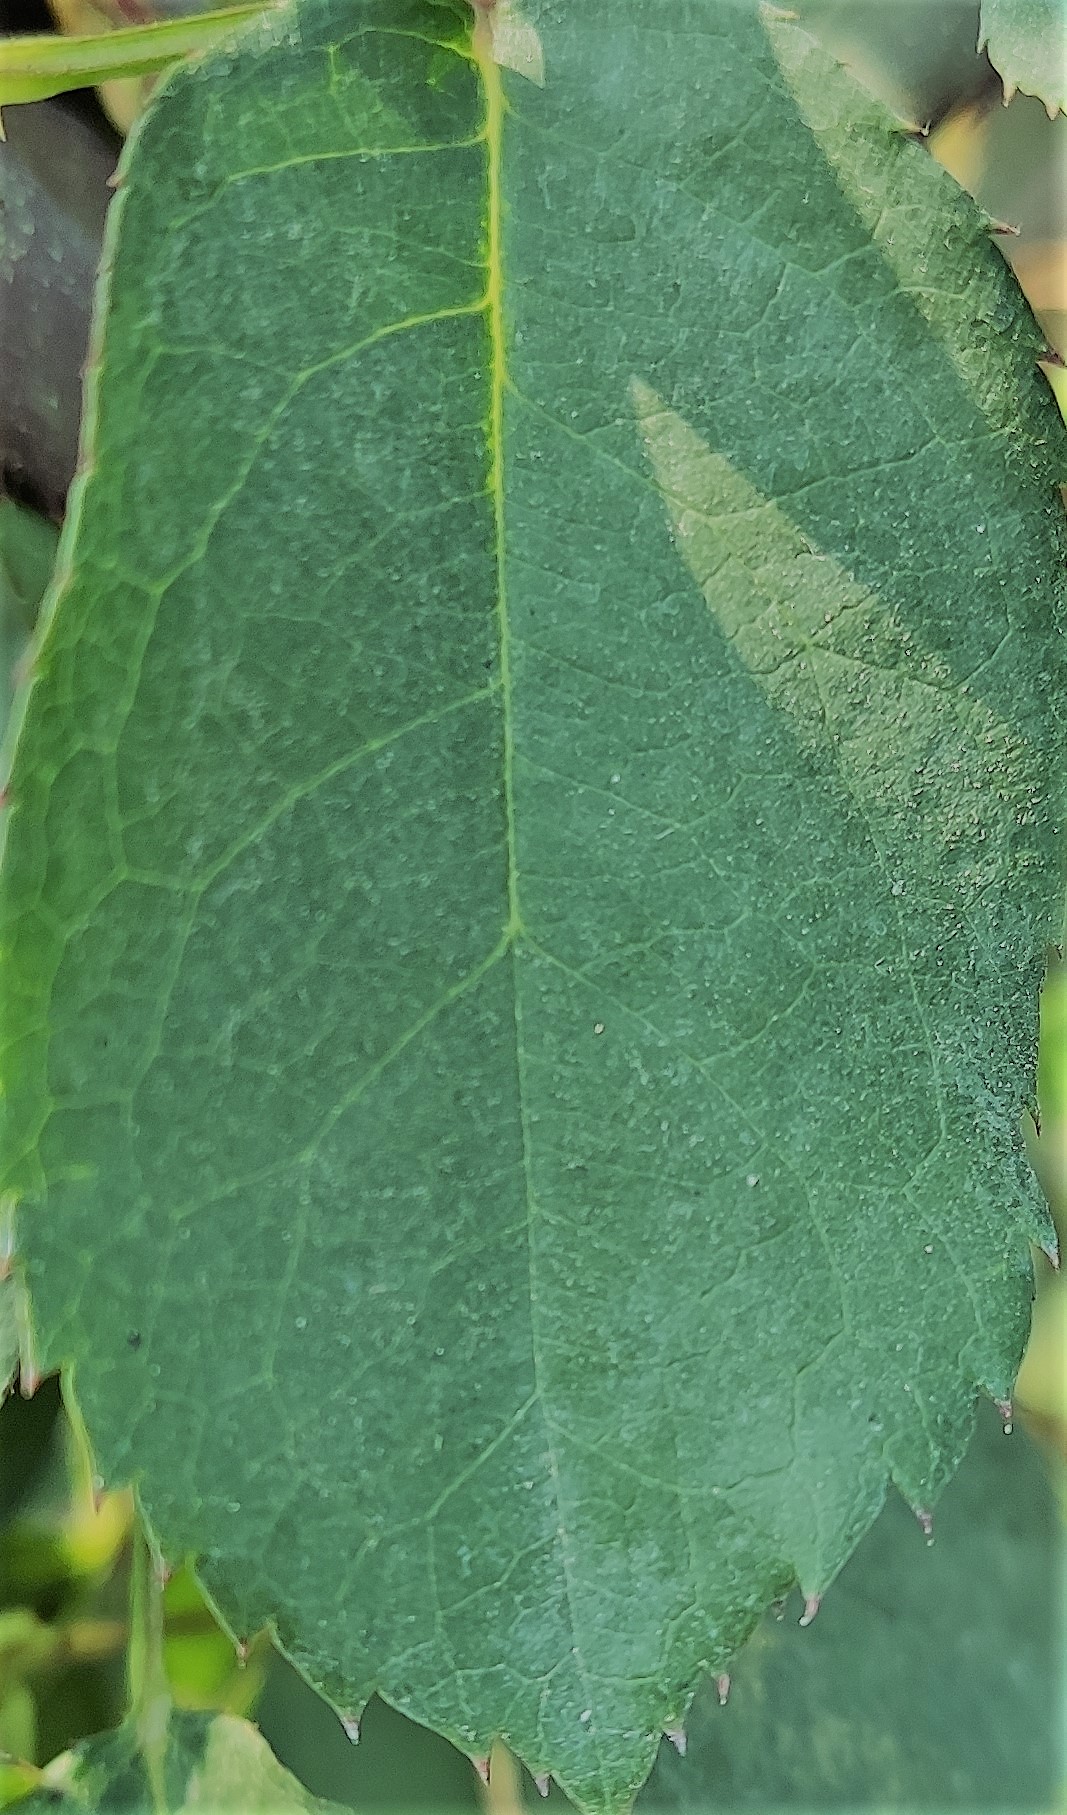
Label: Fresh Leaf